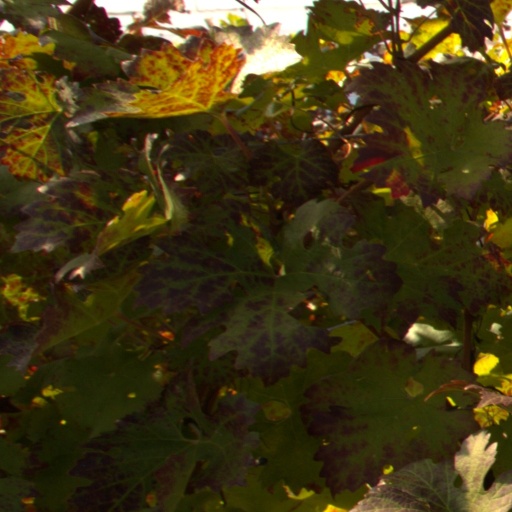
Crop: grape